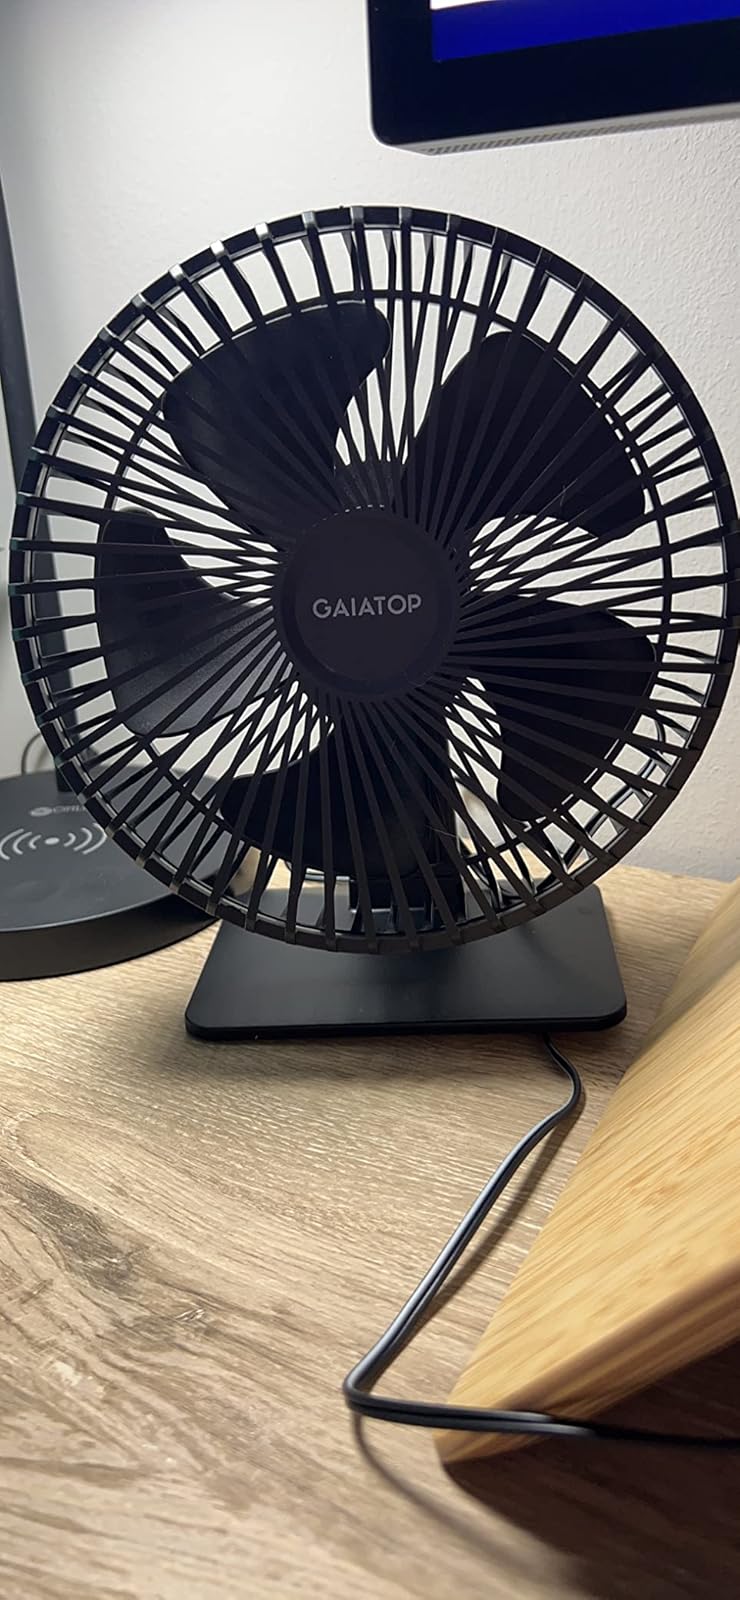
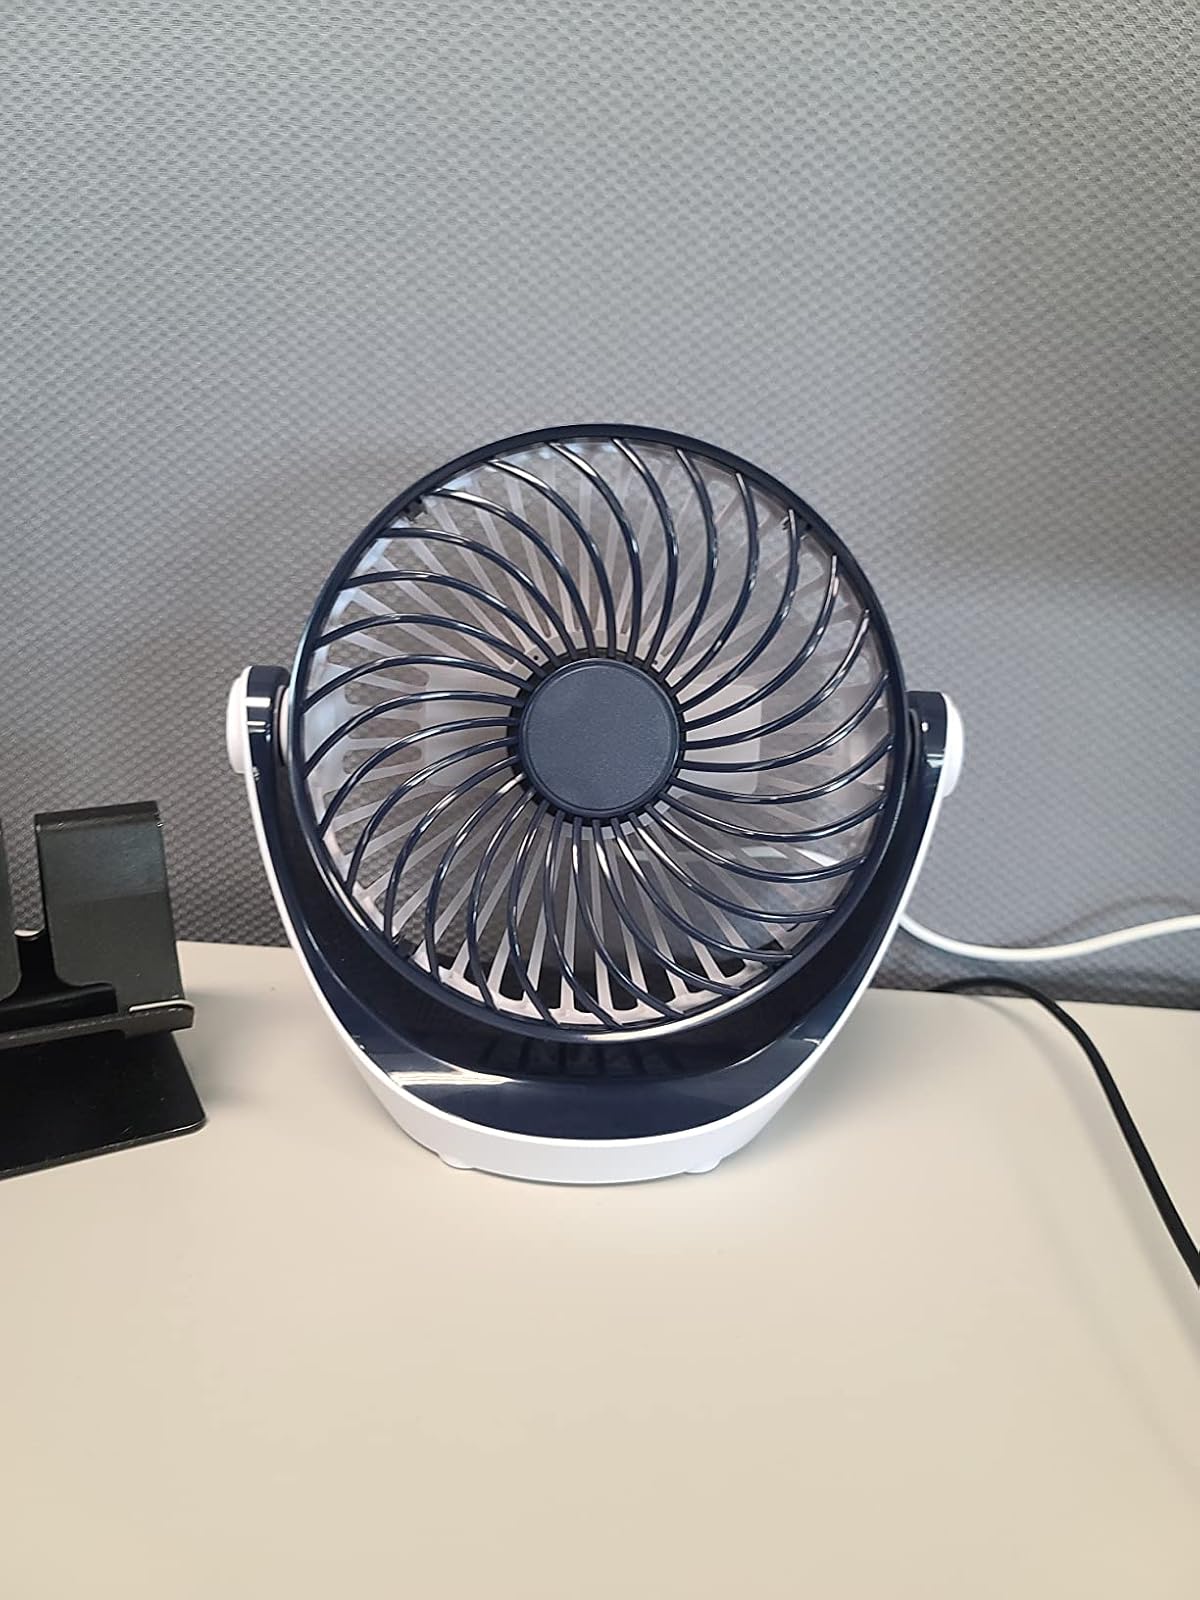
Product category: fan
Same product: no